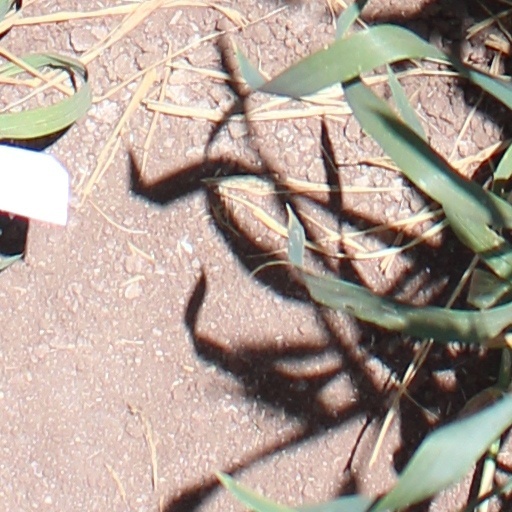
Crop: wheat